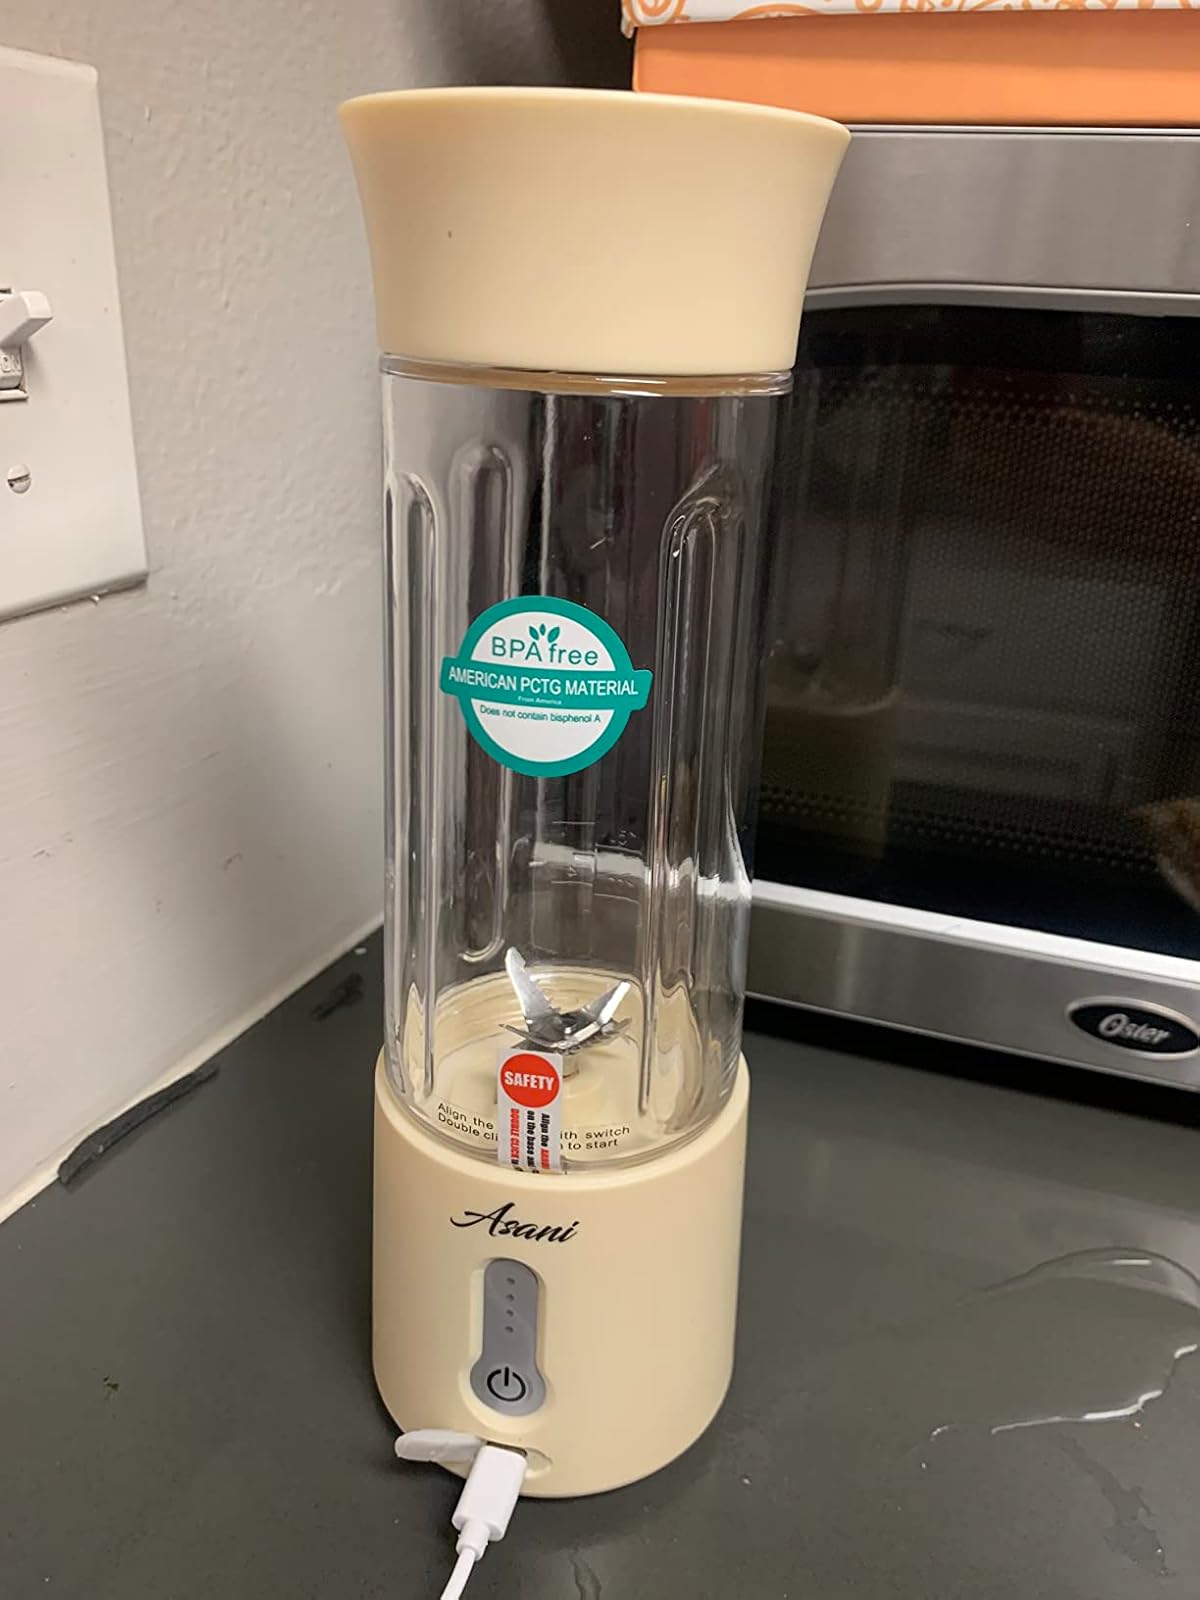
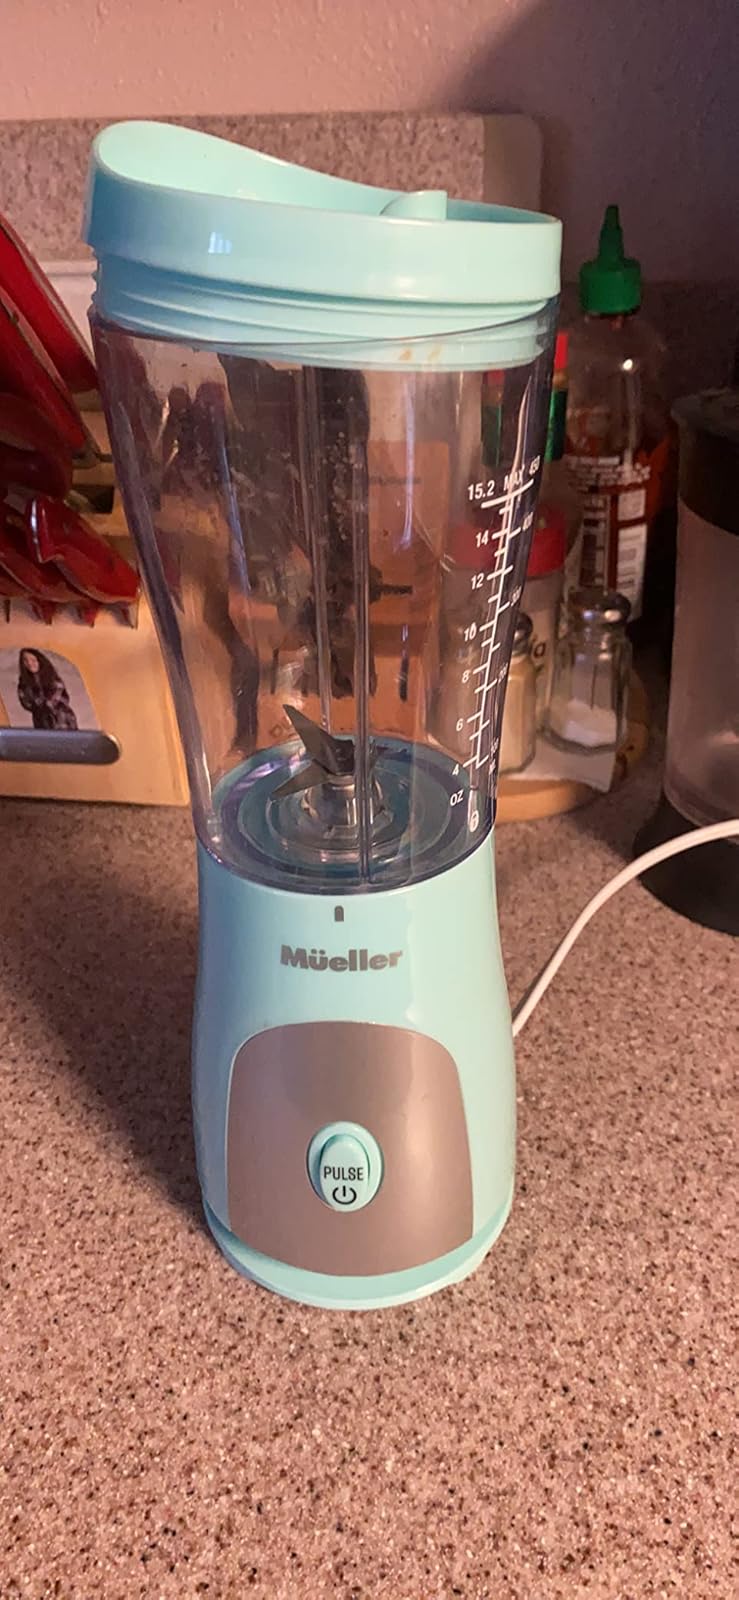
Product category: items_blender
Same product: no